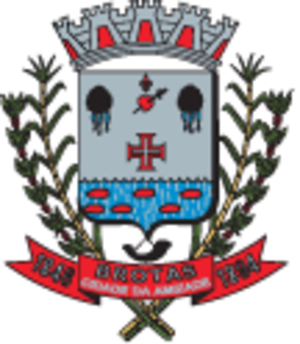
Brotas est une municipalité brésilienne de l'État de São Paulo et la Microrégion de Rio Claro.